Holocaust Memorial Center for the Jews of Macedonia

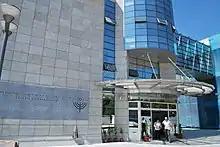
Exterior of the museum

The Holocaust Memorial Center is a multimedia center, consisting of several functional parts. Its construction works began in 2005. The Memorial Center is located in the Jewish Quarter of Skopje, known as "Еврејско маало", which was the center of Jewish life in this city until the deportation of the Jews. The museum is located behind the Museum of the Macedonian Struggle, which faces the Vardar River.